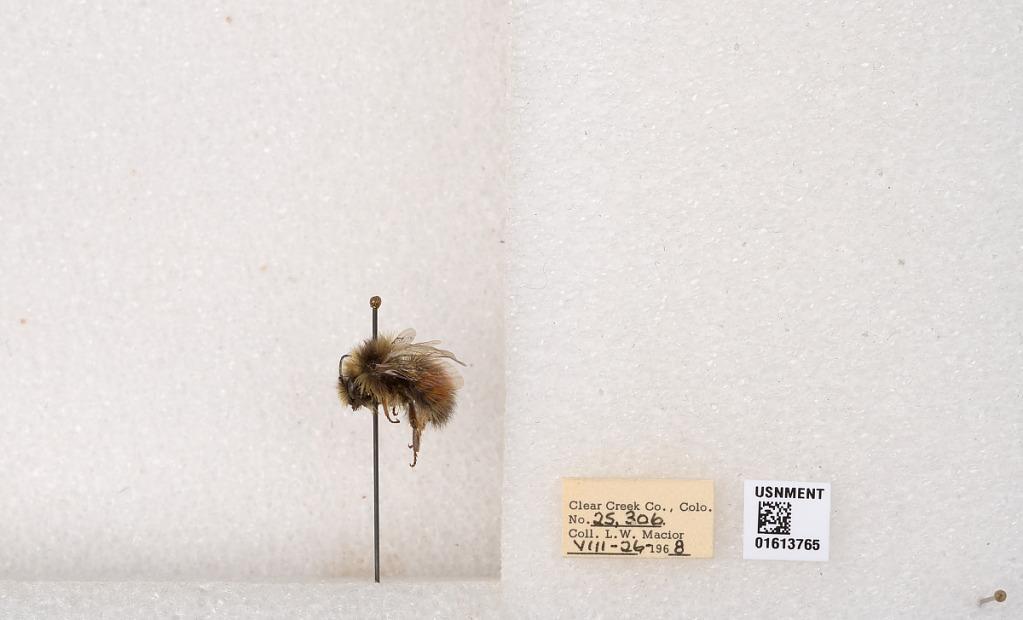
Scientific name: Bombus (Pyrobombus) sylvicola Kirby
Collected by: L. Macior
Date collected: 1968-8-26
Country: United States
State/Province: Colorado
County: Clear Creek
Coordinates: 39.6891, -105.644